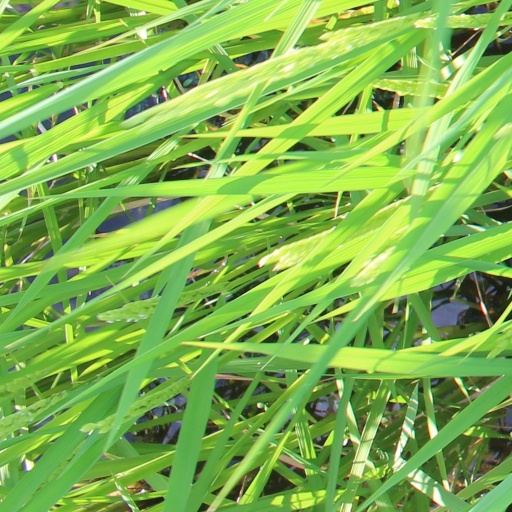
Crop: rice